Hanuman

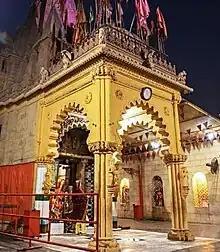
Panchmukhi Hanuman Temple in Karachi, Pakistan is the only temple in the world which has a natural statue of Hanuman

Centuries after the events of the Ramayana, and during the events of the Mahabharata, Hanuman is now a nearly forgotten demigod living his life in a forest. After some time, his spiritual brother through the god Vayu, Bhima, passes through looking for flowers for his wife. Hanuman senses this and decides to teach him a lesson, as Bhima had been known to be boastful of his superhuman strength (at this point in time supernatural powers were much rarer than in the Ramayana but still seen in the Hindu epics). Bhima encountered Hanuman lying on the ground in the shape of a feeble old monkey. He asked Hanuman to move, but he would not. As stepping over an individual was considered extremely disrespectful in this time, Hanuman suggested lifting his tail up to create a passage. Bhima heartily accepted, but could not lift the tail to any avail.